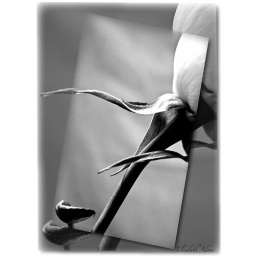
she moves . . . and dreams in black & white